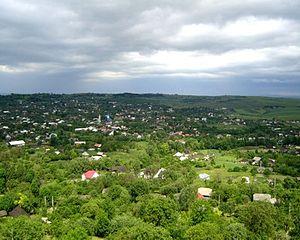
Rădășeni est une commune du județ de Suceava, en Roumanie.